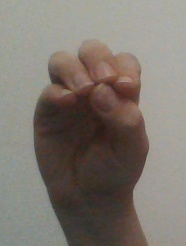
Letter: ha